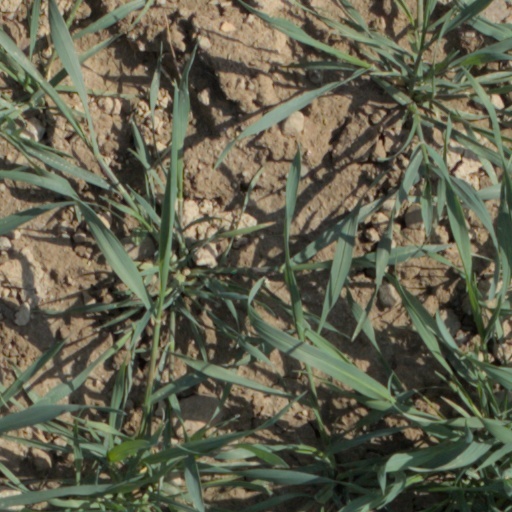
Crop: wheat